This Angry Age

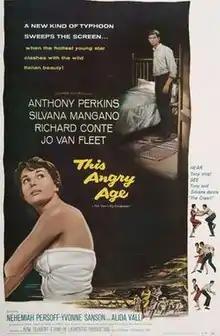
Promotional poster

This Angry Age (also known as The Sea Wall, Barrage contre le Pacifique, and La diga sul Pacifico) is a 1957 Italian-American drama film directed by René Clément, produced by Dino De Laurentiis, and starring Anthony Perkins and Silvana Mangano. It is an adaptation of Marguerite Duras' 1950 novel "The Sea Wall". The original novel was adapted again in 2008 by Rithy Panh as "The Sea Wall", starring Isabelle Huppert.